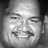
Emotion: happy